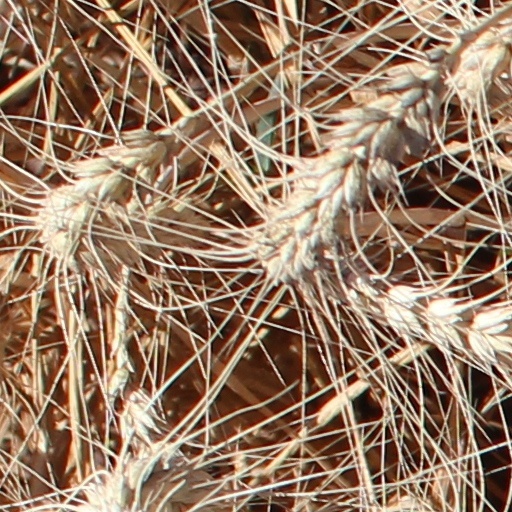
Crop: wheat